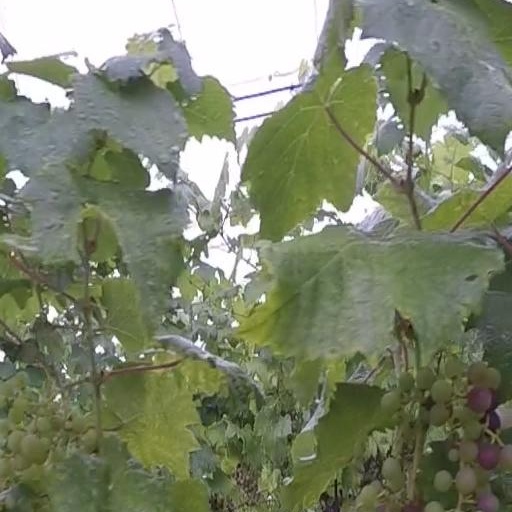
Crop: grape